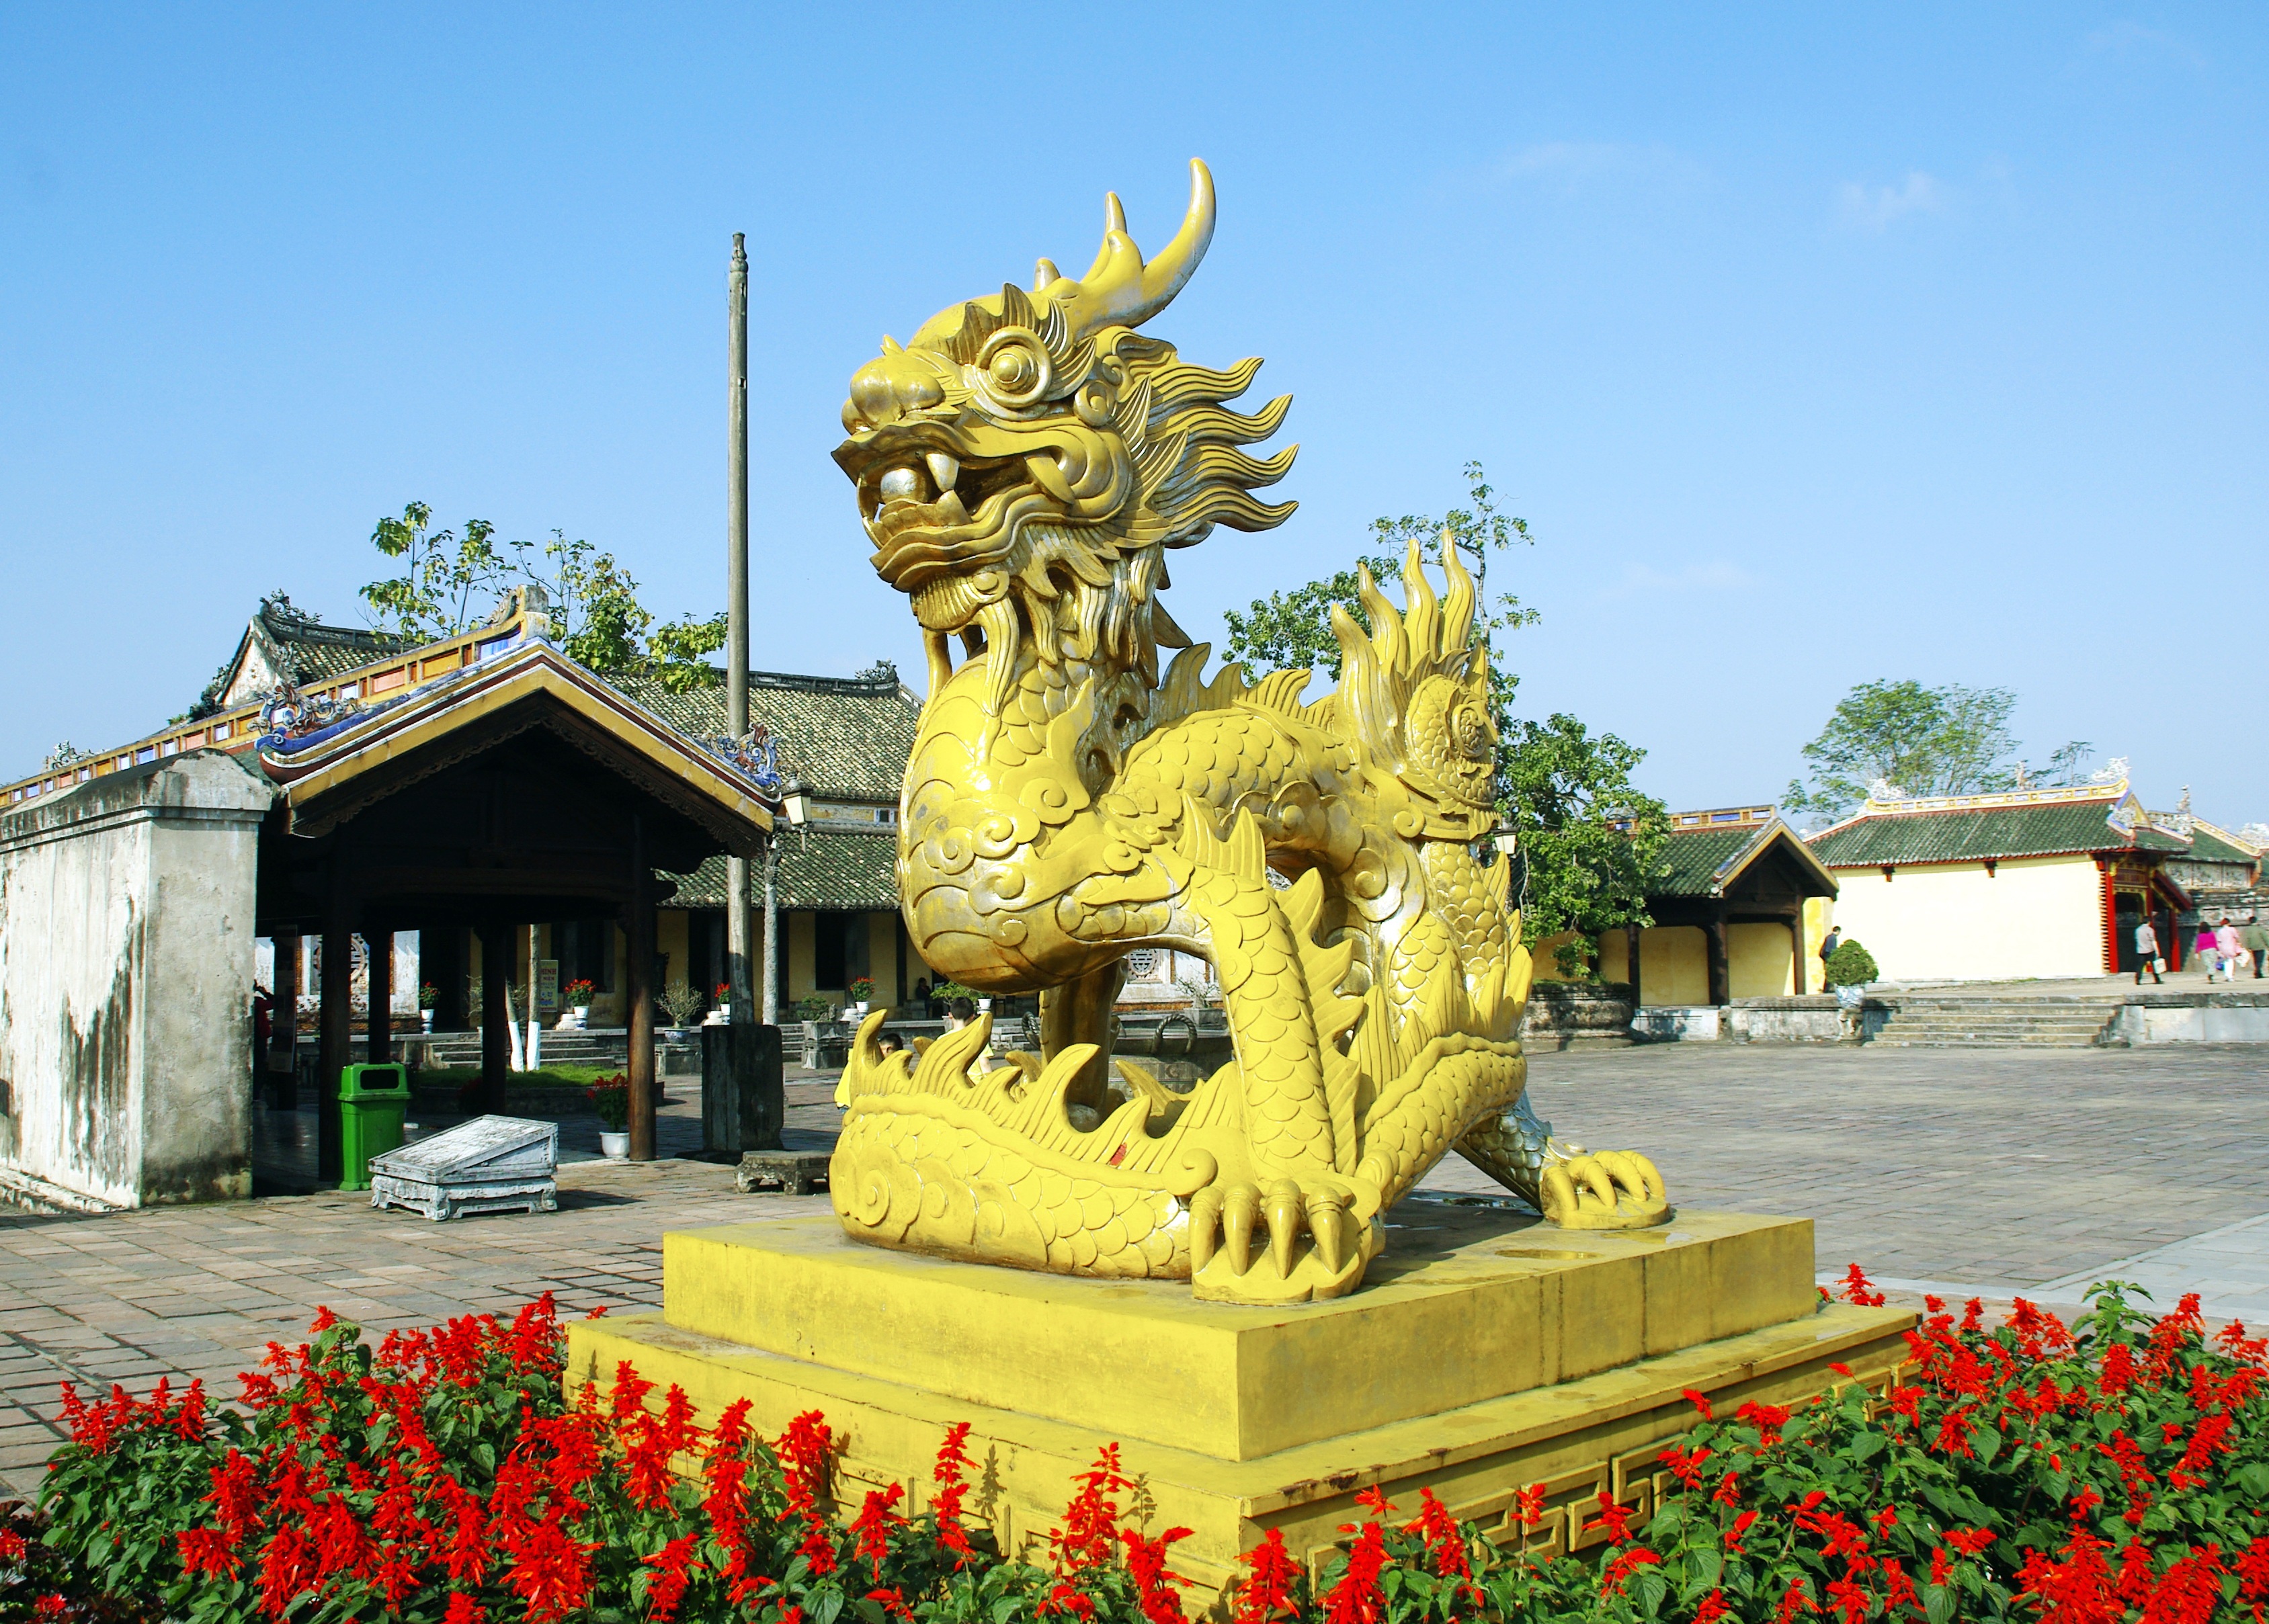
flower, monument, vacation, travel, statue, park, tourism, place of worship, viet nam, sculpture, temple, shrine, dragon, wat, decoration city, hindu temple, booed